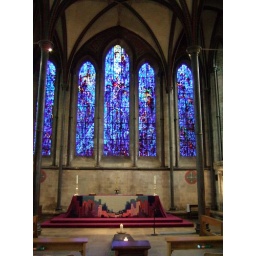
The stunning stained glass window in Trinity Chapel.